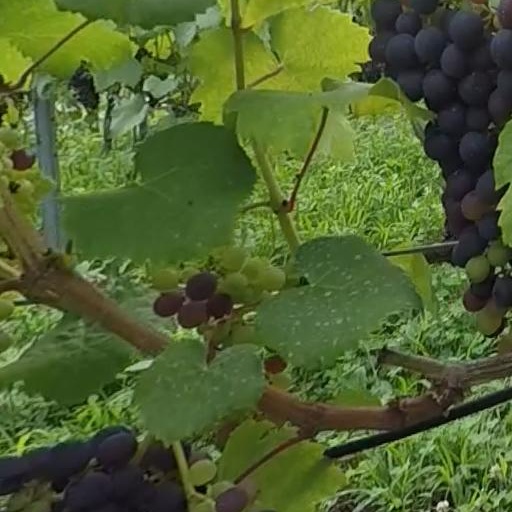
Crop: grape